Workday, Inc.

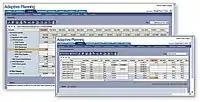
Screenshots of Adaptive Insights for Finance

The Workday Adaptive Planning application is a cloud-based software app designed to help organizations with financial planning, budgeting, forecasting, and reporting. It is a part of the broader Workday suite of enterprise applications, which includes solutions for human resources, finance, sales, operations, and HR in their planning processes. The app covers the planning, consolidation, analytics, and reporting functions with its Business Planning Cloud. It automates consolidations and integration of data from other systems and enables collaboration and real-time updates via its on-demand SaaS-based model.